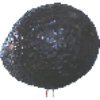
Label: Avocado ripe 1